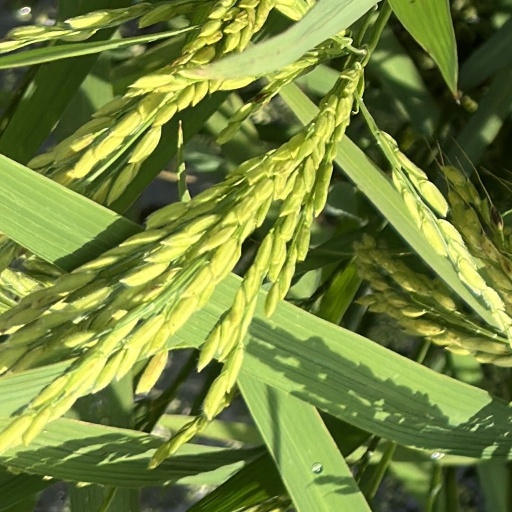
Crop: rice